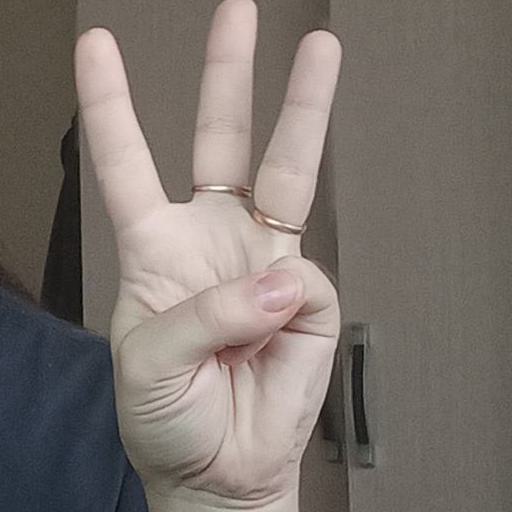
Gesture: three